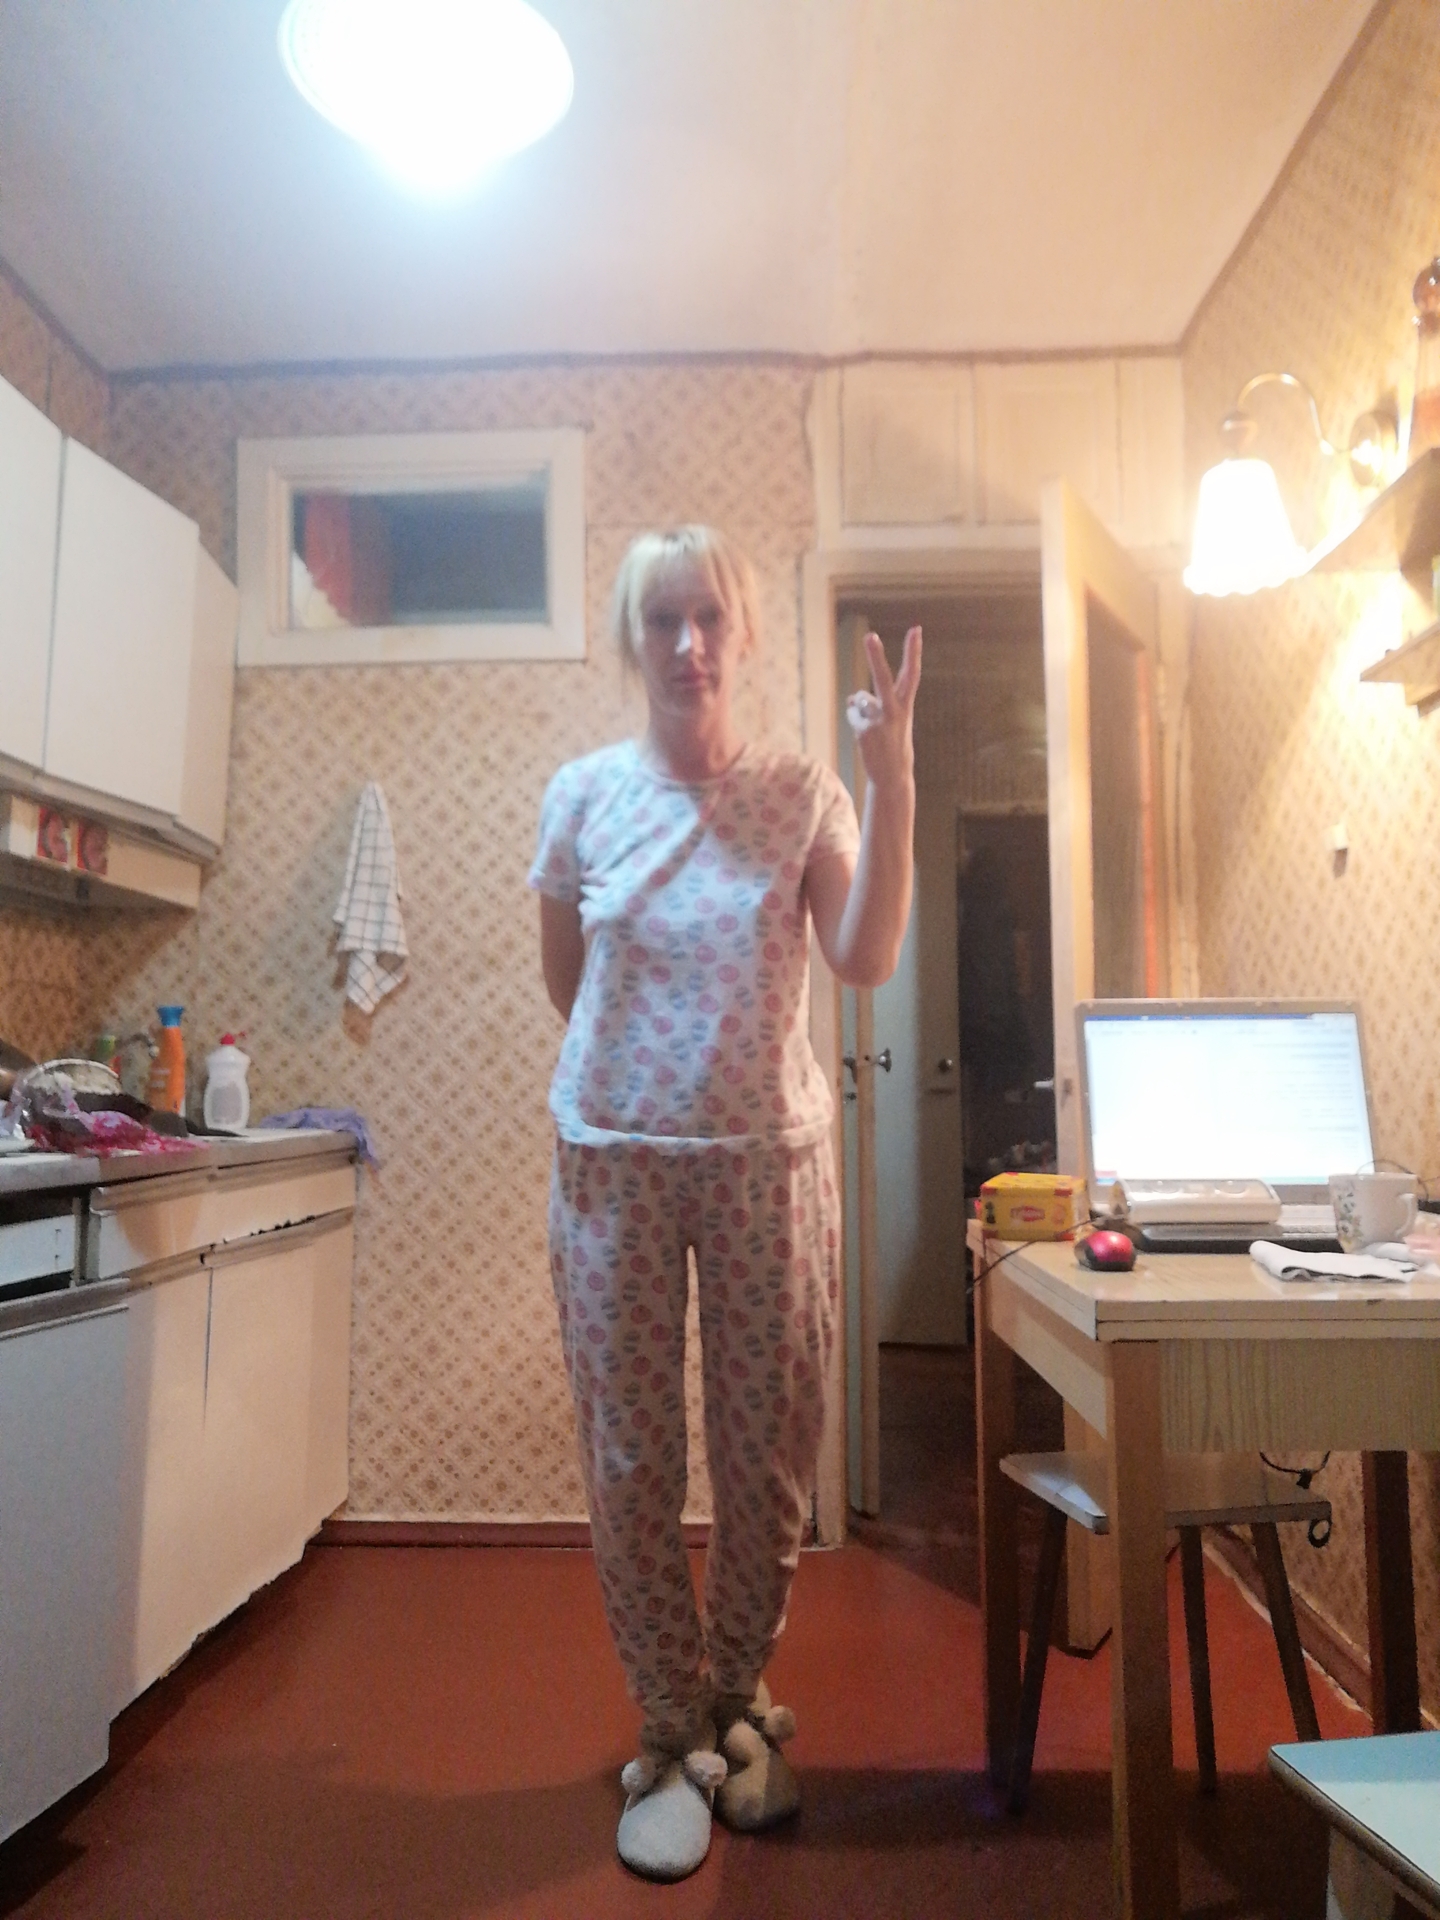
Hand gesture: peace_inverted